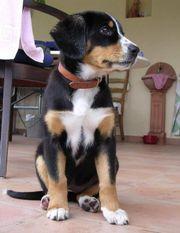
EntleBucher